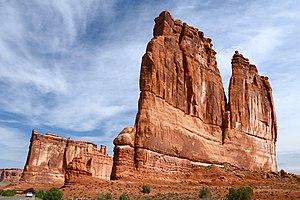
The Organ, un impressionnant mur de grès situé dans le Parc national des Arches, en Utah (États Unis d'Amérique).
Le parc national des Arches est un parc national américain situé en Utah, dans l’ouest des États-Unis, non loin du parc national des Canyonlands. Il est connu pour sa grande concentration d’arches rocheuses naturelles, mais aussi par des falaises et buttes travaillées par l'érosion.